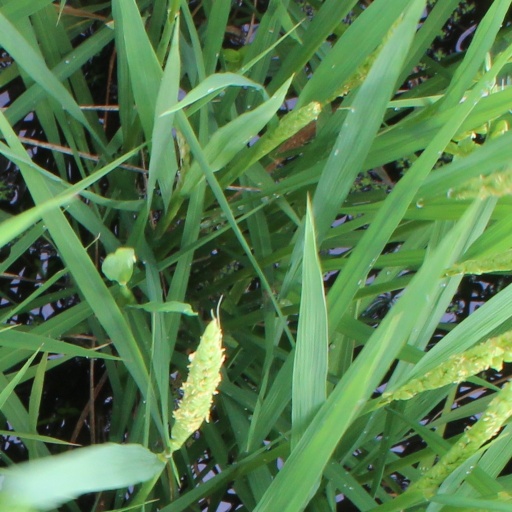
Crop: rice